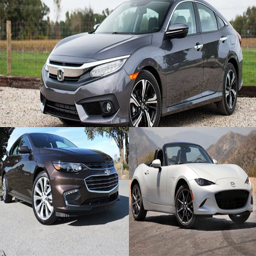
car and truck of the year finalists announced